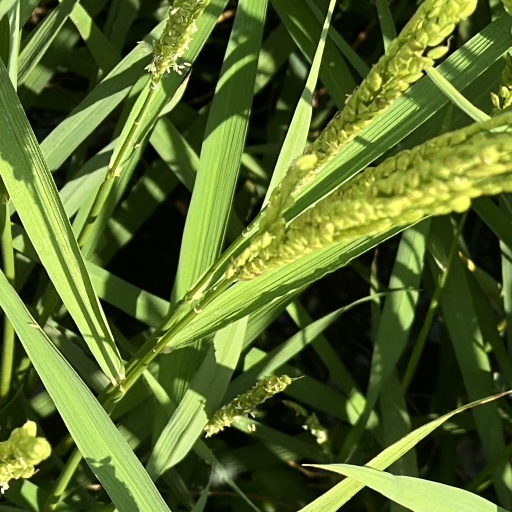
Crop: rice